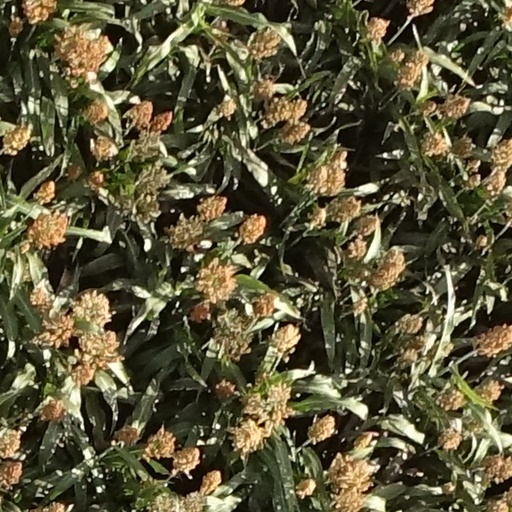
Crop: sorghum